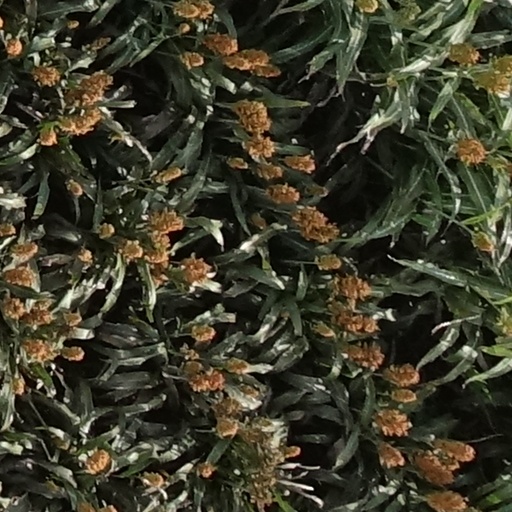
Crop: sorghum